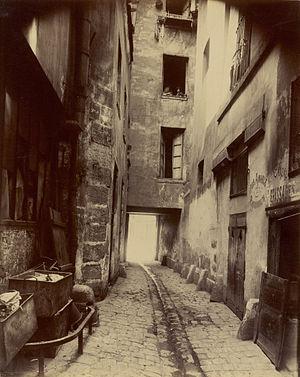
Charles Virmaître, né le 14 janvier 1835 à Paris 6ᵉ et mort le 15 mars 1903 à Paris 10ᵉ, est un historien, lexicographe et journaliste français.